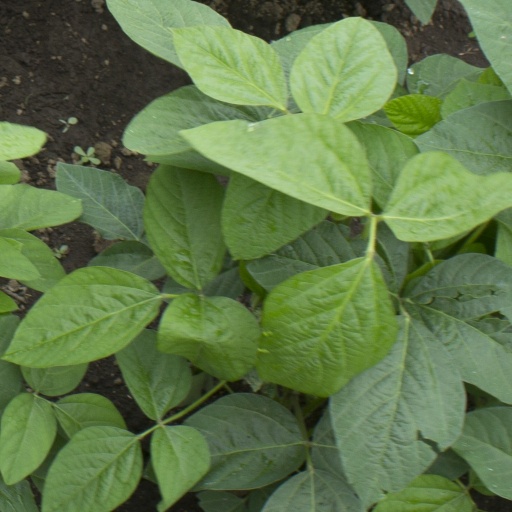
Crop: soybean